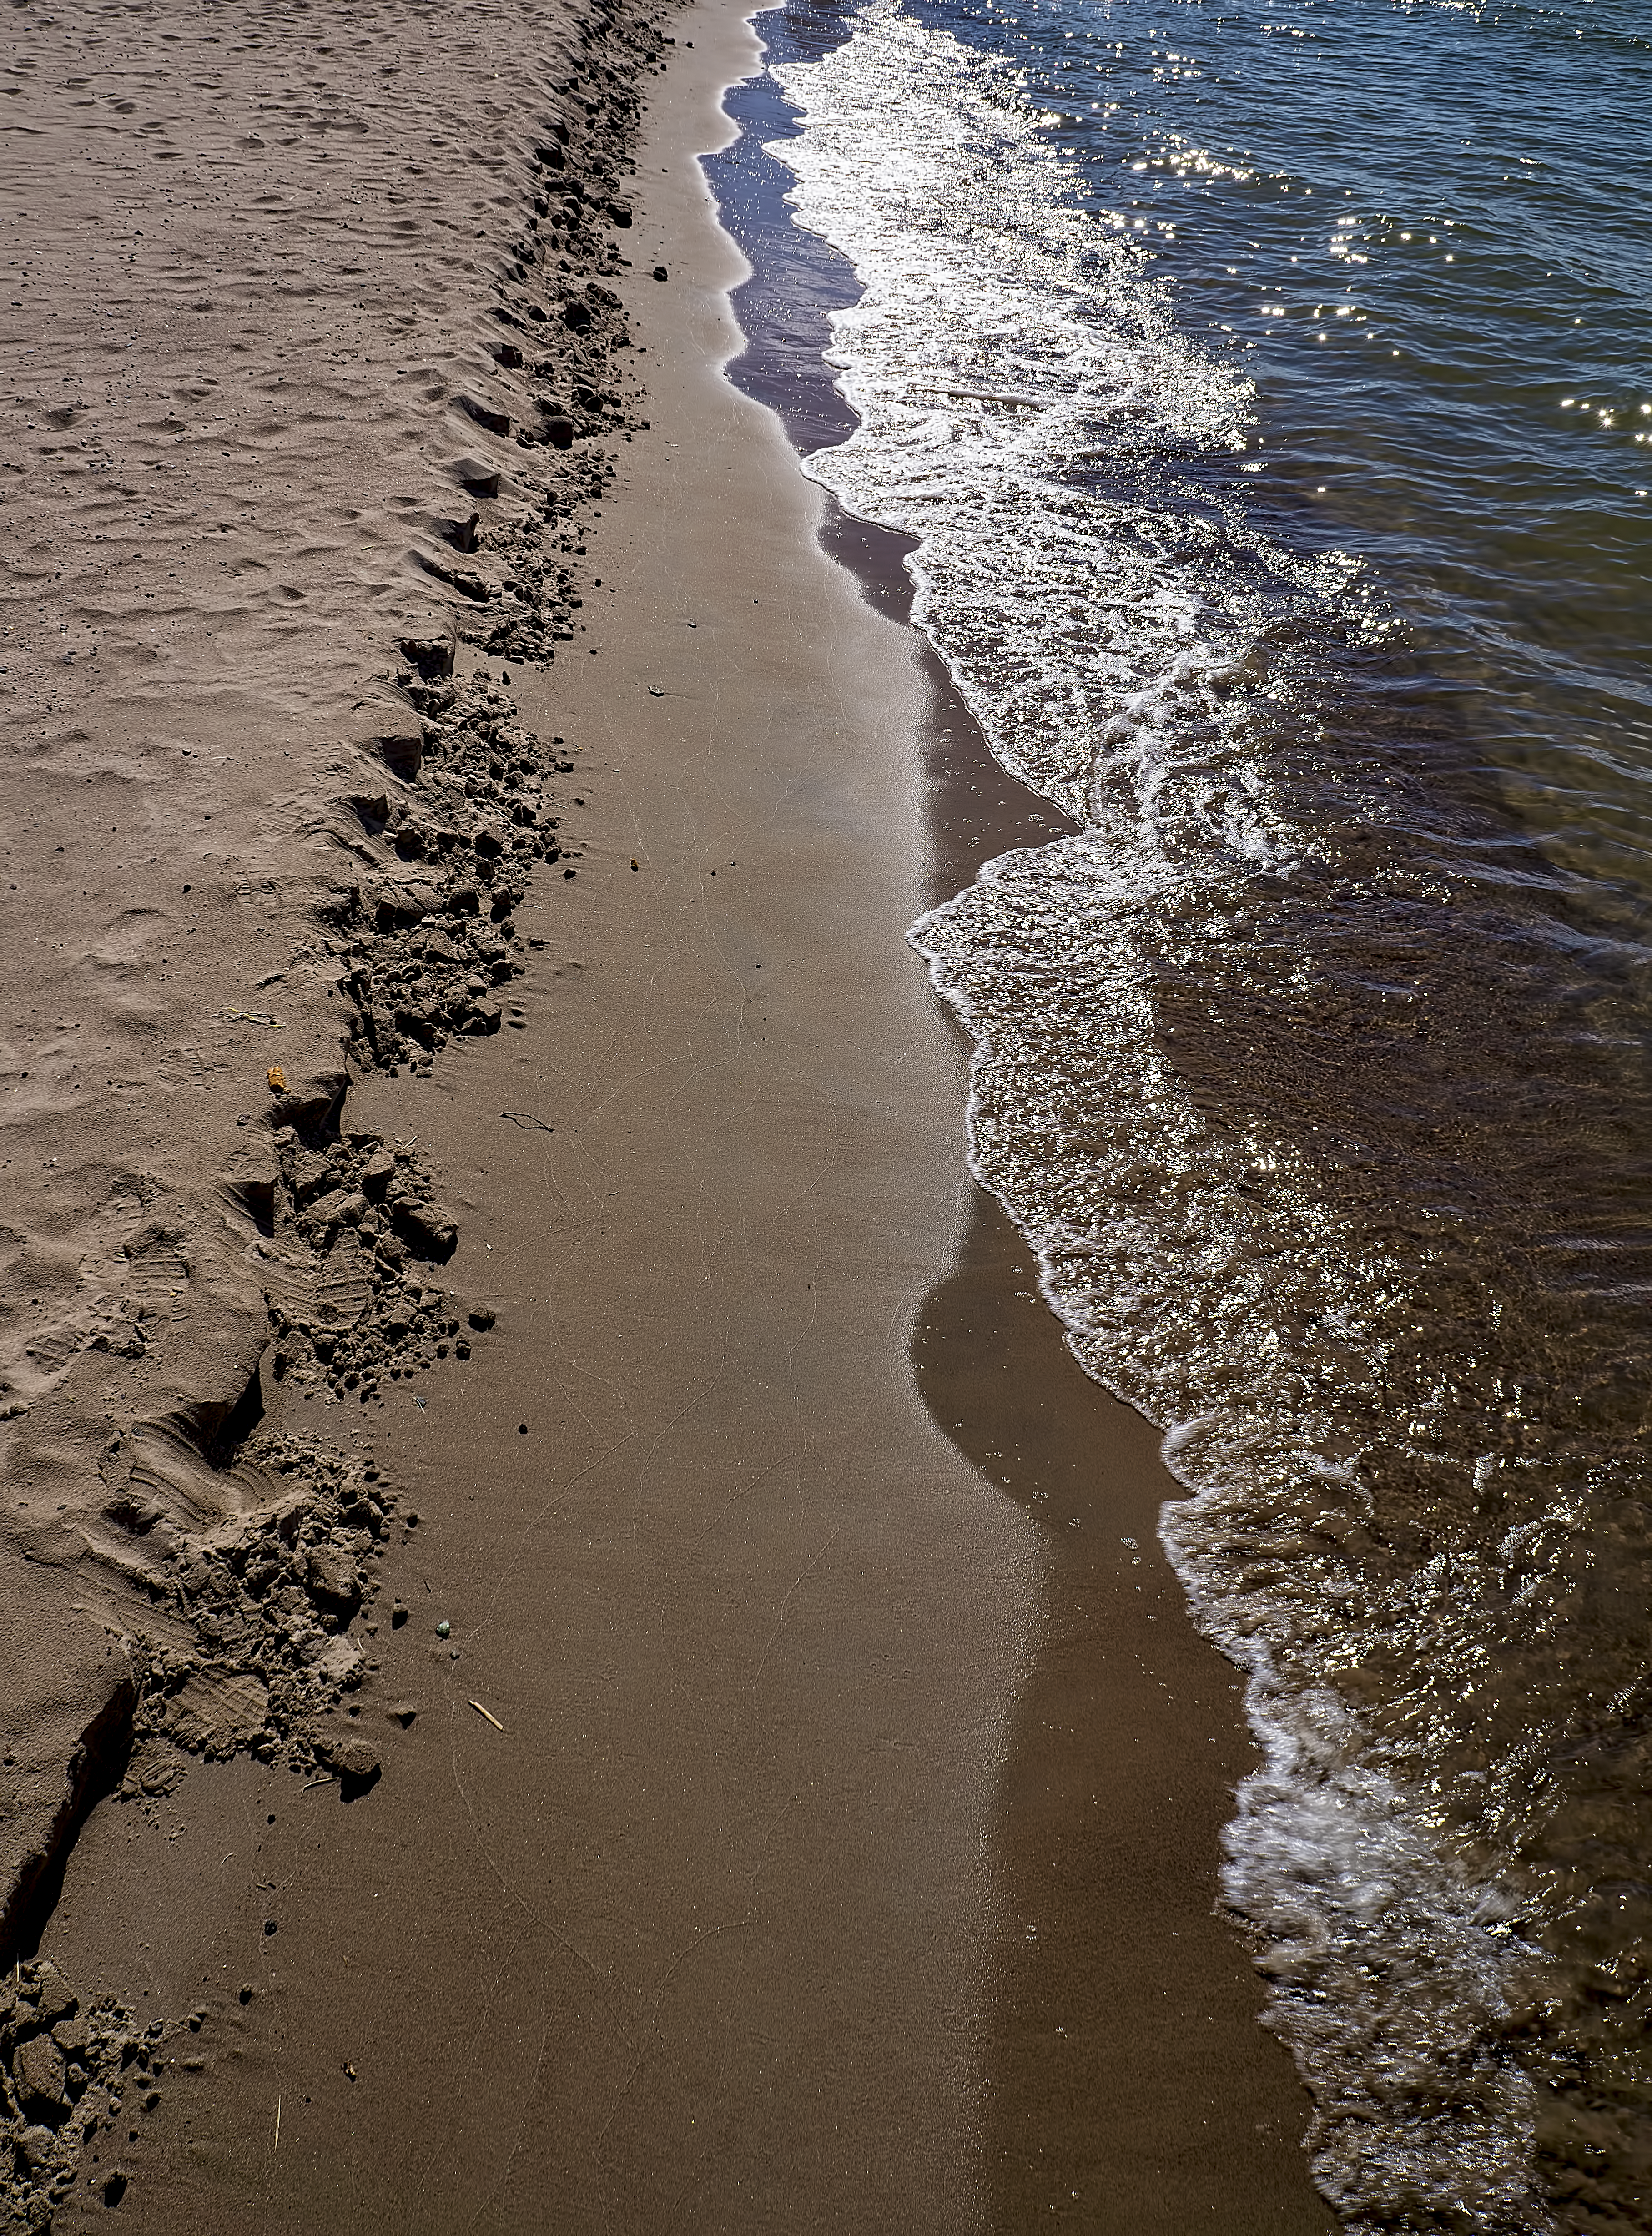
beach, water, sand, island, cool image, finland, helsinki, cool photo, rowan, i, pihlajasaari, boundary, boundaries